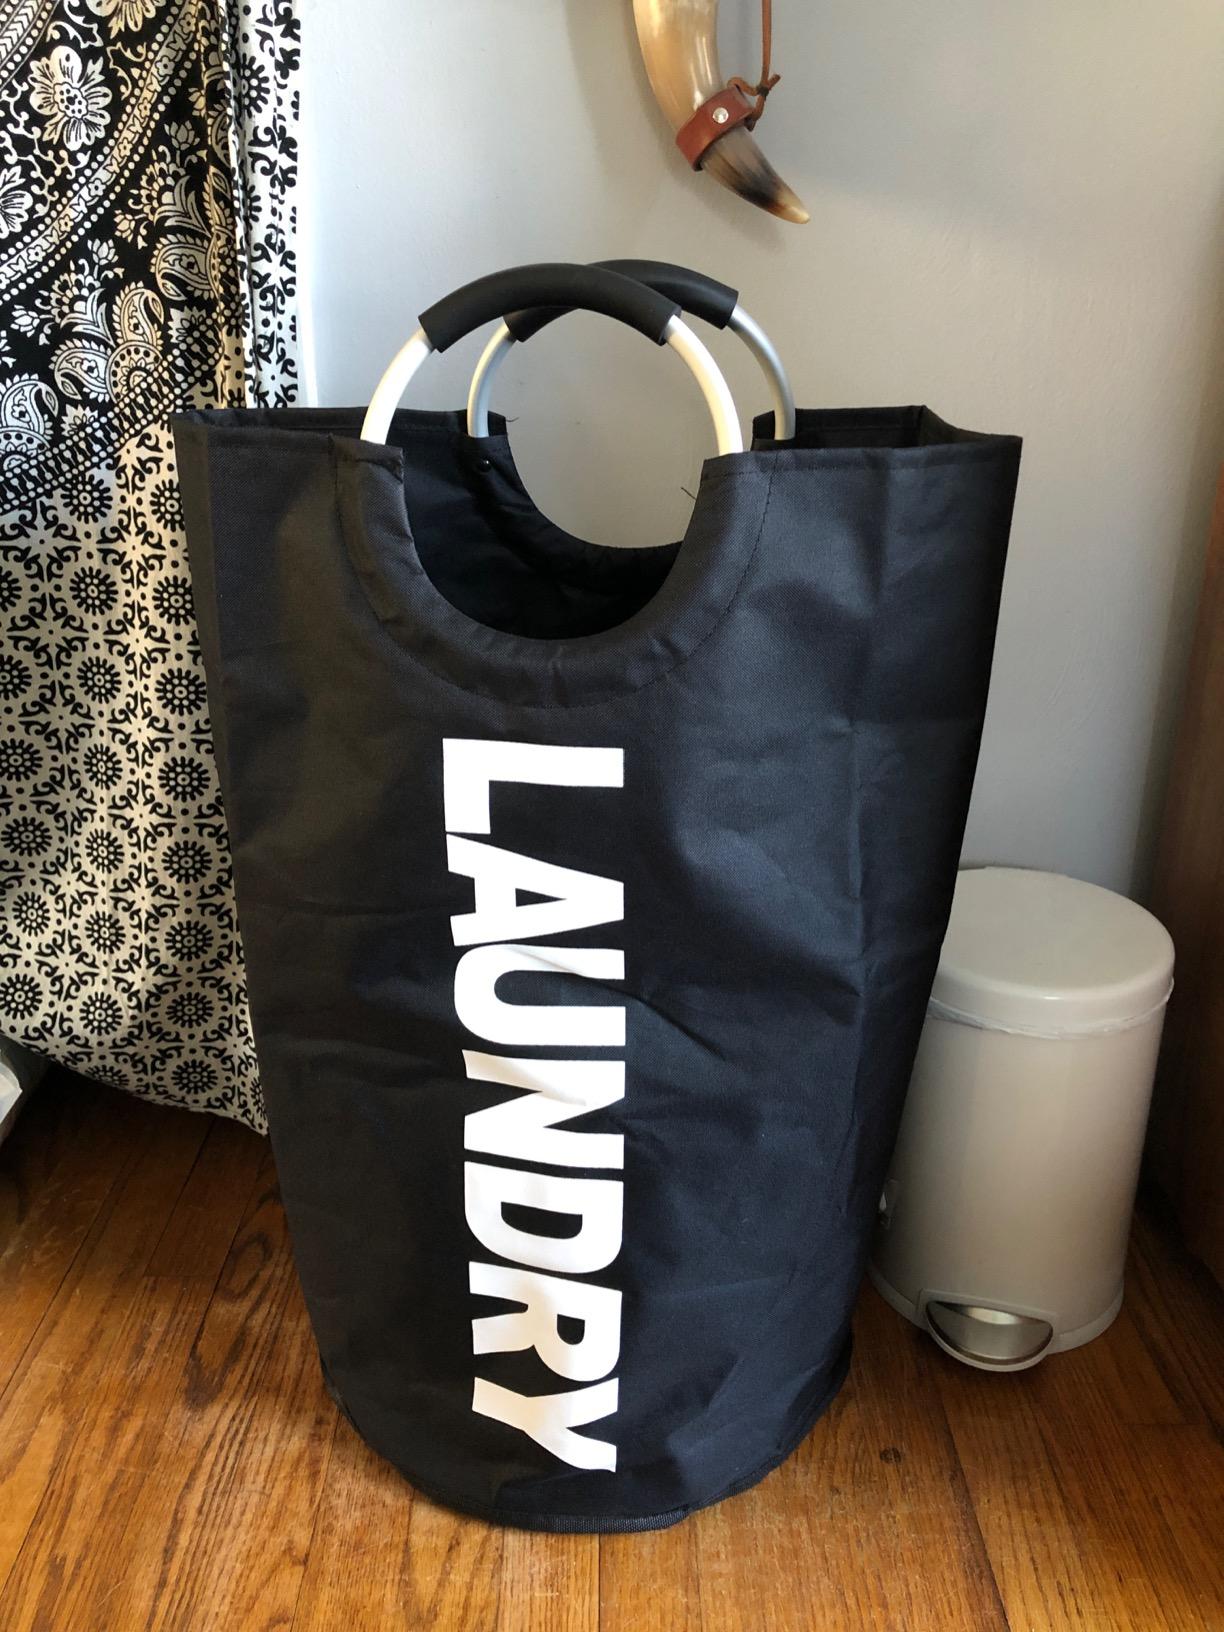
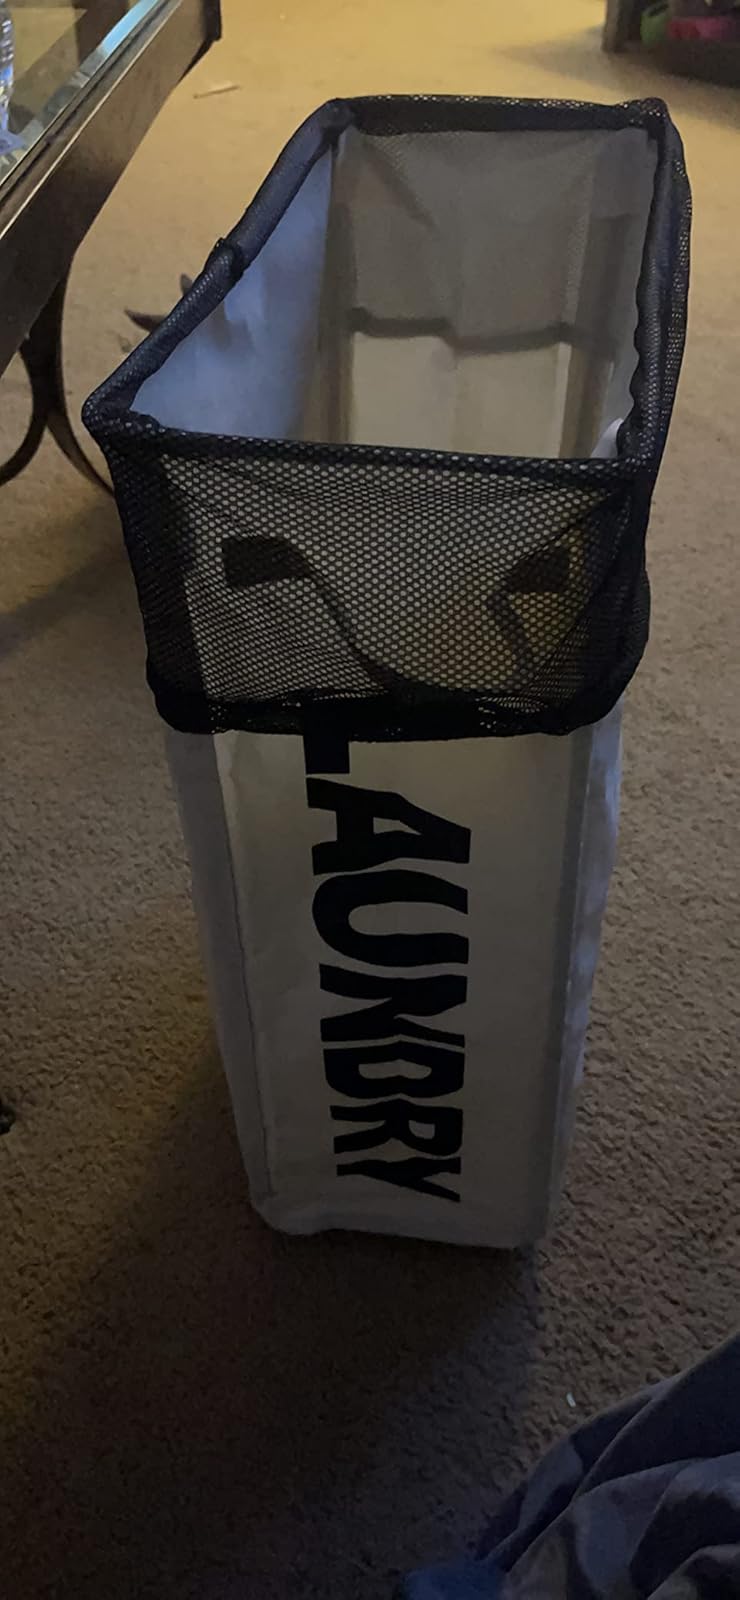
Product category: items_hamper
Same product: no